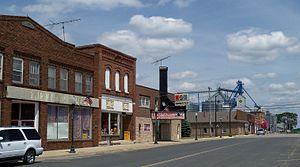
La ville de West Concord est située dans le comté de Dodge, dans l’État du Minnesota, aux États-Unis. Sa population s’élevait à 782 habitants lors du recensement de 2010, estimée à 773 habitants en 2016.